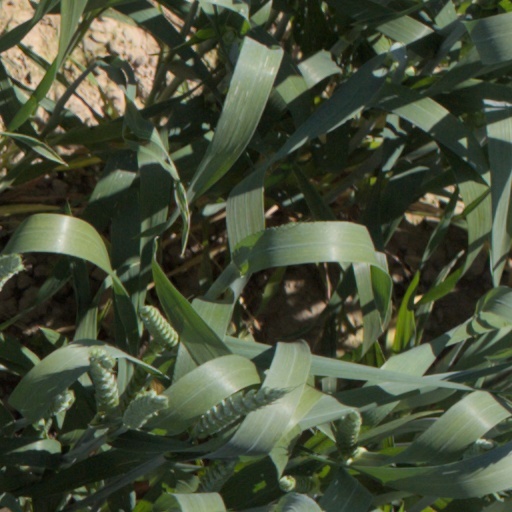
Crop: wheat